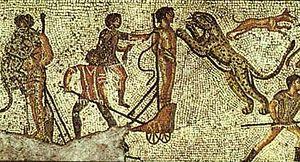
La « damnatio ad bestias », expression latine signifiant en français « condamnation aux bêtes », désigne un supplice pour torturer et donner la mort par le biais d'animaux rendus féroces. Cette méthode d'exécution semble avoir été pratiquée notamment sous la Rome antique.
Les attitudes et comportements sexuels dans la Rome antique sont visibles dans l'art romain, la littérature, les inscriptions et dans une moindre mesure dans les restes archéologiques comme les artefacts érotiques ou l'architecture. Il a parfois été avancé qu'une caractéristique de l'ancienne Rome est une « licence sexuelle illimitée » :